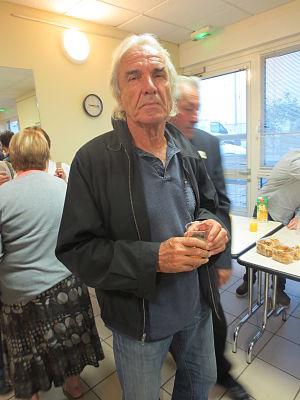
Claude Quittet en 2013 à Besançon
Claude Quittet est un ancien footballeur français, né le 12 mars 1941 à Mathay.